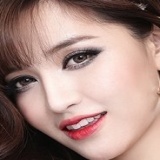
ca sĩ Bích Phương